Ammergau Alps

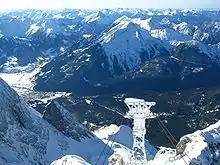
The Daniel: Highest peak in the Ammergau, seen from the Zugspitze.

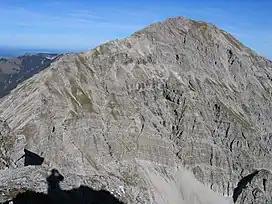
The Kreuzspitze (2,185 m) from the south

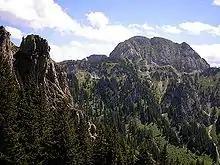
The Hohe Straußberg (1934 m) from the Tegelberg

The Ammergau Alps ( or "Ammergebirge") are a mountain range in the Northern Limestone Alps in the states of Bavaria (Germany) and Tyrol (Austria). They cover an area of about 30 x 30 km and begin at the outer edge of the Alps. The highest summit is the Daniel which has a height of .